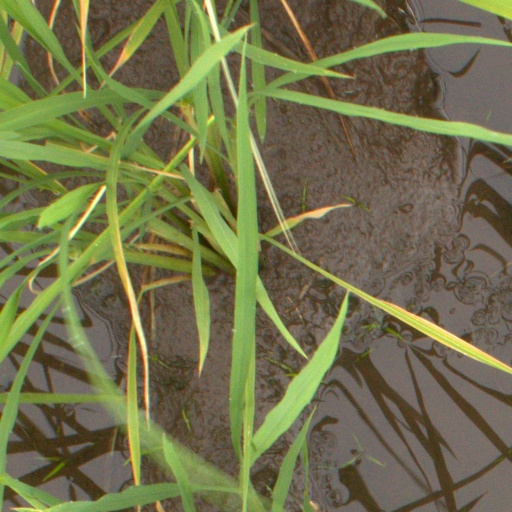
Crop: rice